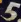
Number: 5